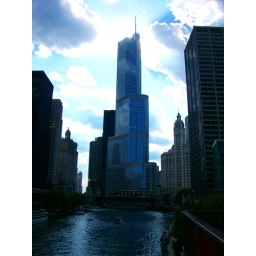
Trump tower in blue